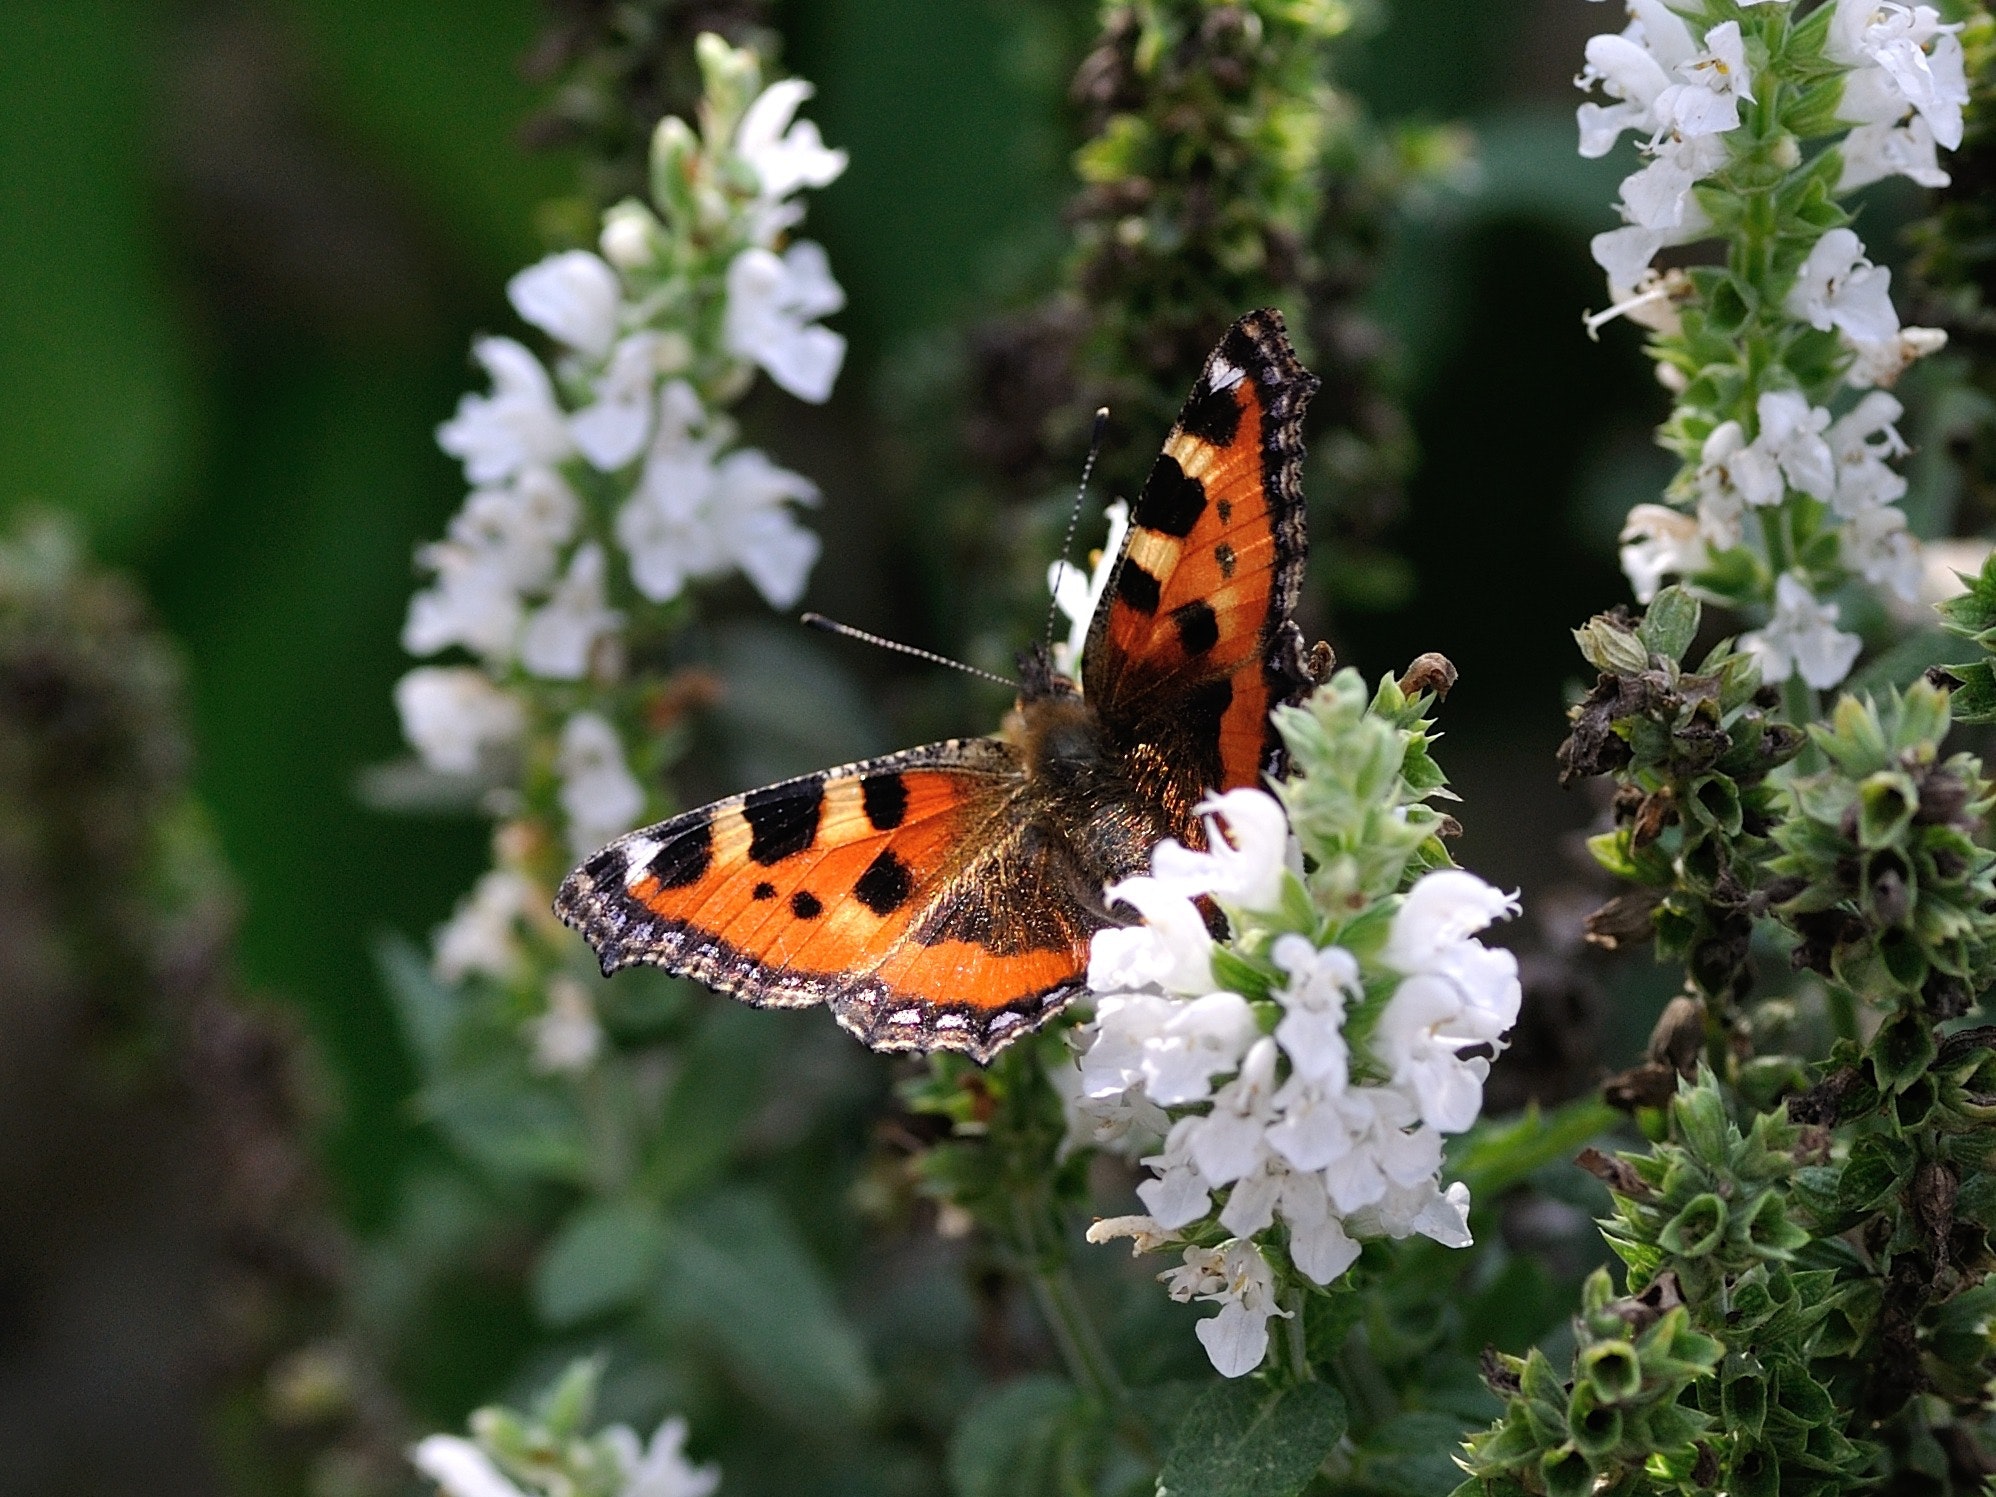
butterfly, Cynthia subgenus, insect, moths and butterflies, brush footed butterfly, American painted lady, pollinator, invertebrate, aglais, small tortoiseshell, vanessa cardui, plant, nymphalis, monarch butterfly, flower, Vanessa butterfly, spring, nectar, buddleia, Polygonia, arthropod, wildflower, vanessa atalanta, pieridae, loosestrife and pomegranate family, Nymphalis xanthomelas